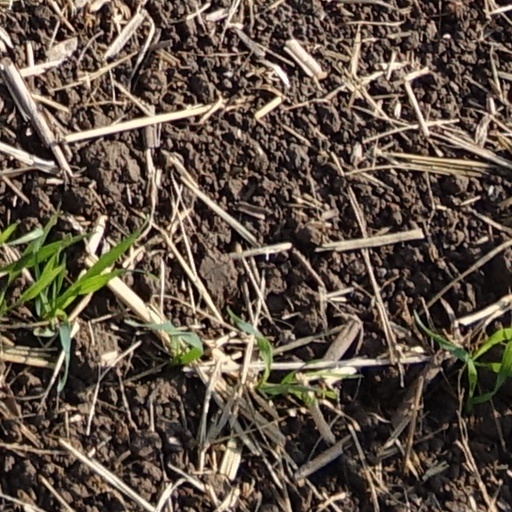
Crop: wheat